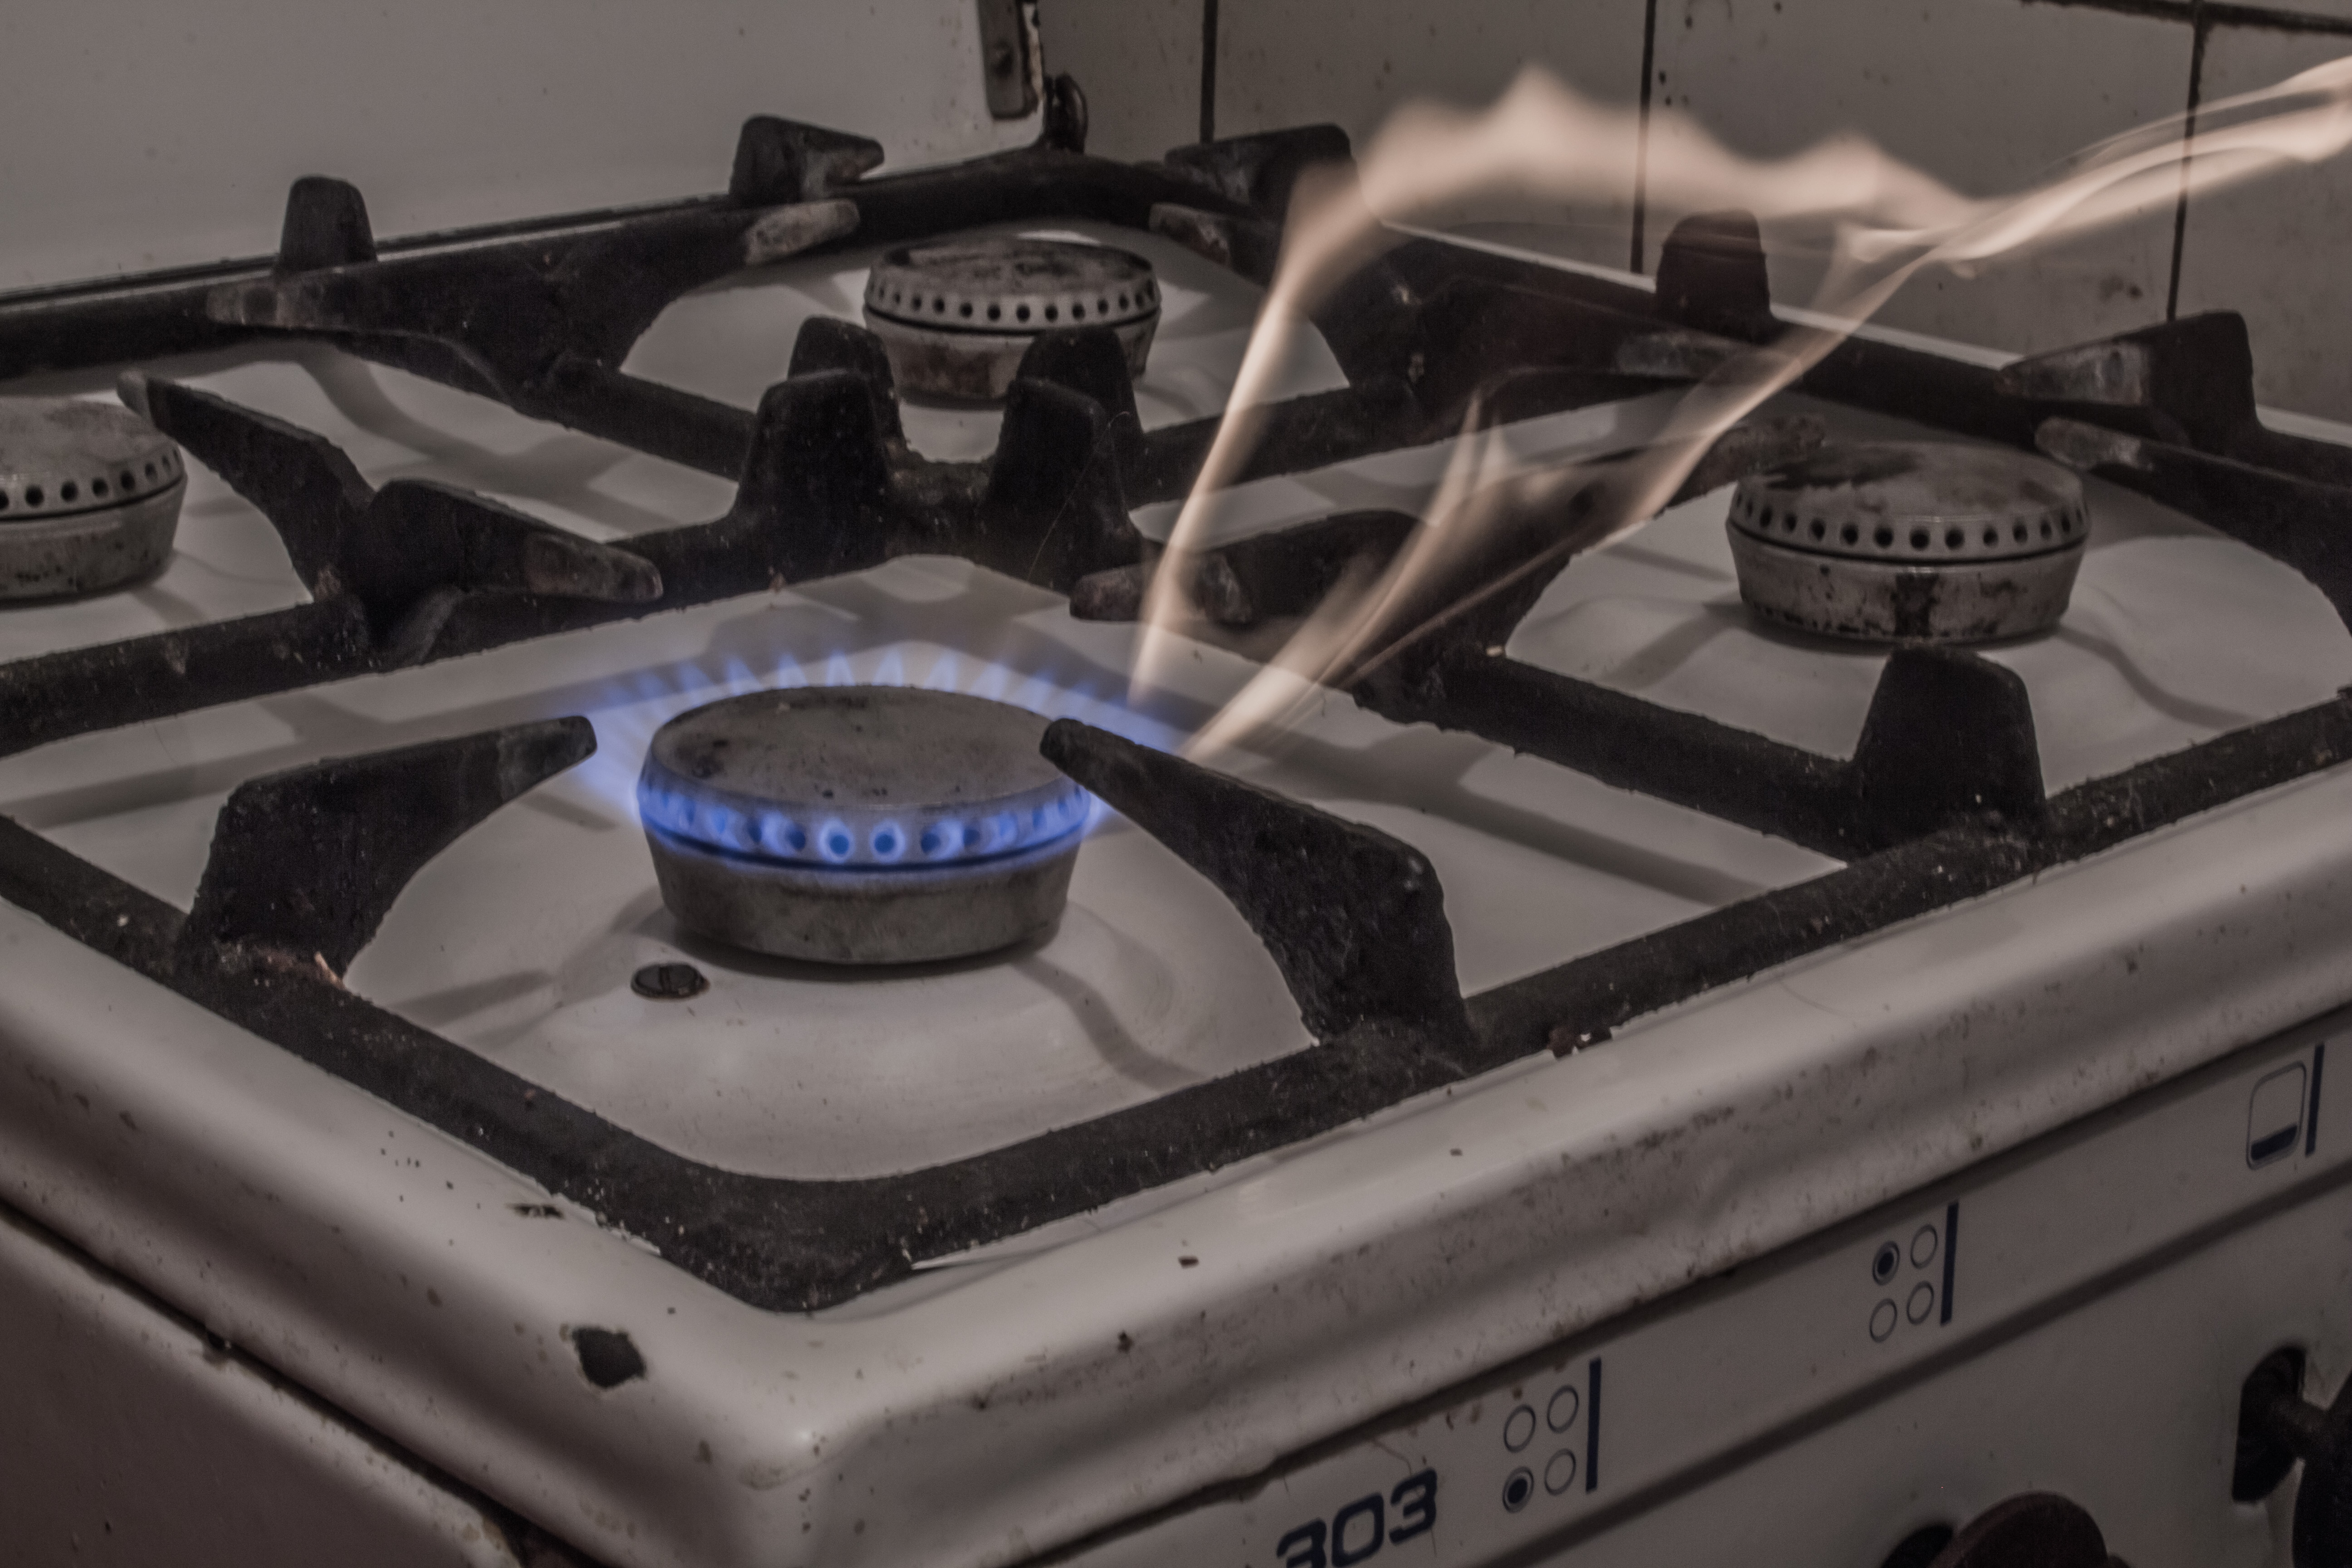
gas, light, cook, tea, dark, mood, hood, motor vehicle, automotive tire, audio equipment, automotive exterior, bumper, automotive wheel system, automotive design, electrical wiring, machine, auto part, personal luxury car, electric blue, rim, gadget, nut, gas stove, wire, titanium, metal, luxury vehicle, cable, vehicle, electronic instrument, engineering, rotor, automotive engine part, mid size car, engine, steering wheel